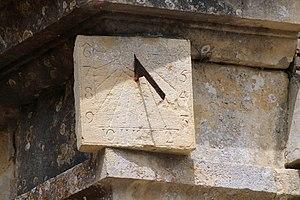
Cadran solaire sur l'église Sainte-Croix de Bissières (Calvados)
Bissières est une ancienne commune française, située dans le département du Calvados en région Normandie, devenue le 1ᵉʳ janvier 2017 une commune déléguée au sein de la commune nouvelle de Méry-Bissières-en-Auge.